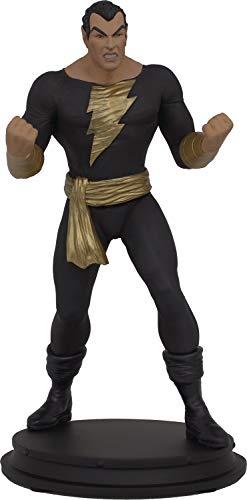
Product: Icon Heroes DC Heroes Black Adam 1: 9 Scale Polystone Statue
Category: Toys & Games | Collectible Toys | Statues, Bobbleheads & Busts | Statues
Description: Icon Heroes presents shazam's archenemy.
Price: $14.50
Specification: ProductDimensions:8.2x3x3inches|ItemWeight:1.5pounds|ShippingWeight:1.5pounds(Viewshippingratesandpolicies)|ASIN:B07HCTZRXT|Itemmodelnumber:JUL188400|Manufacturerrecommendedage:15yearsandup